Genocide of Indigenous Australians

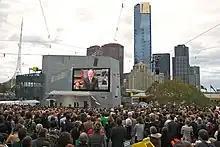
Prime Minister of Australia Kevin Rudd on screen in Federation Square, Melbourne, apologising to the stolen generations in 2008.

The recognition of historical injustices in Australia has been relatively slow. A watershed moment was the "Bringing Them Home" report, which contained the findings of the federal government inquiry into the removal of thousands of Aboriginal children. The report argued that the Commonwealth Government was guilty of the crime of genocide; under the United Nations Convention defining genocide as "intentional destruction of a racial, religious, national, or ethnic group".